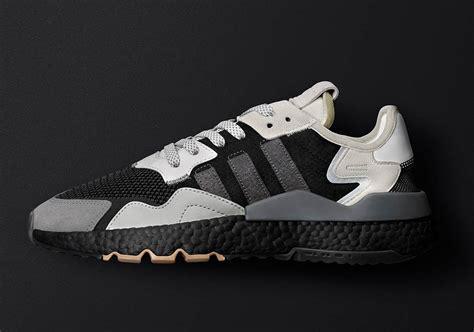
Brand: adidas
Model: Nite Jogger